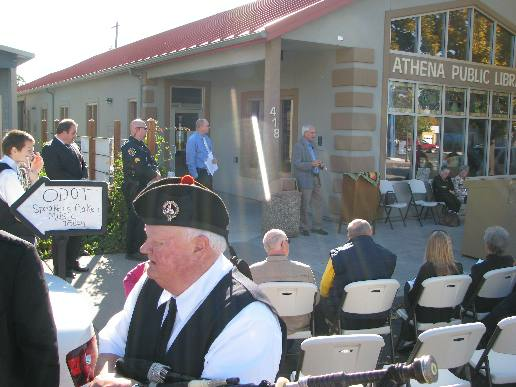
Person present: Yes